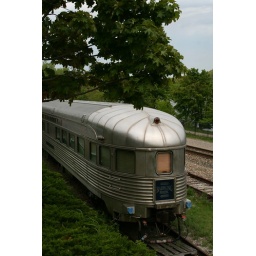
An old Pullman car near the river in Ann Arbor.